Foreign influences on Pompeii

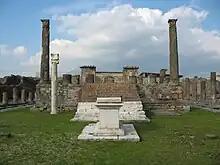
Temple of Apollo, Pompeii

The streetscape of Pompeii, with its use of insulae to divide the roads of the town into blocks.